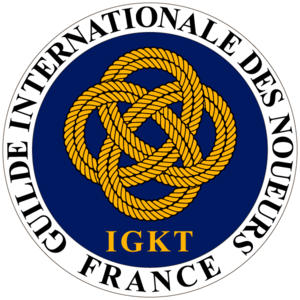
le dessin central représente un paillet, nœud marin mis à plat servant de protection contre le ragage (usure par frotement) sur les navires
L'International Guild of Knot Tyers, connue sous le sigle IGKT, est une association à but non lucratif créée pour promouvoir la tradition, le savoir-faire, l'étude et l'enseignement de l'art des nœuds ; qu'ils soient destinés à une utilisation professionnelle ou décorative. L'IGKT s'intéresse également aux nouvelles techniques et utilisations de nouage résultant des matériaux synthétiques récemment développés.